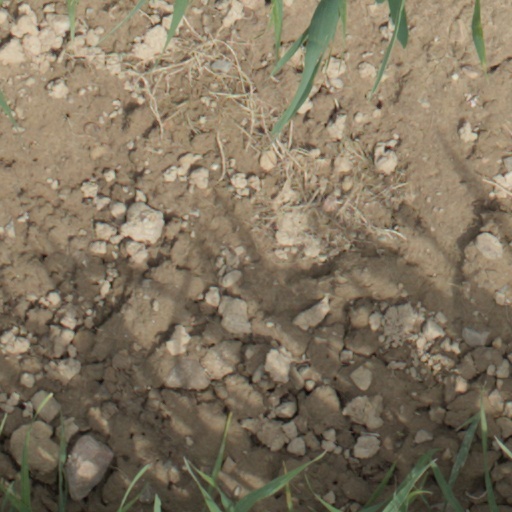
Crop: wheat